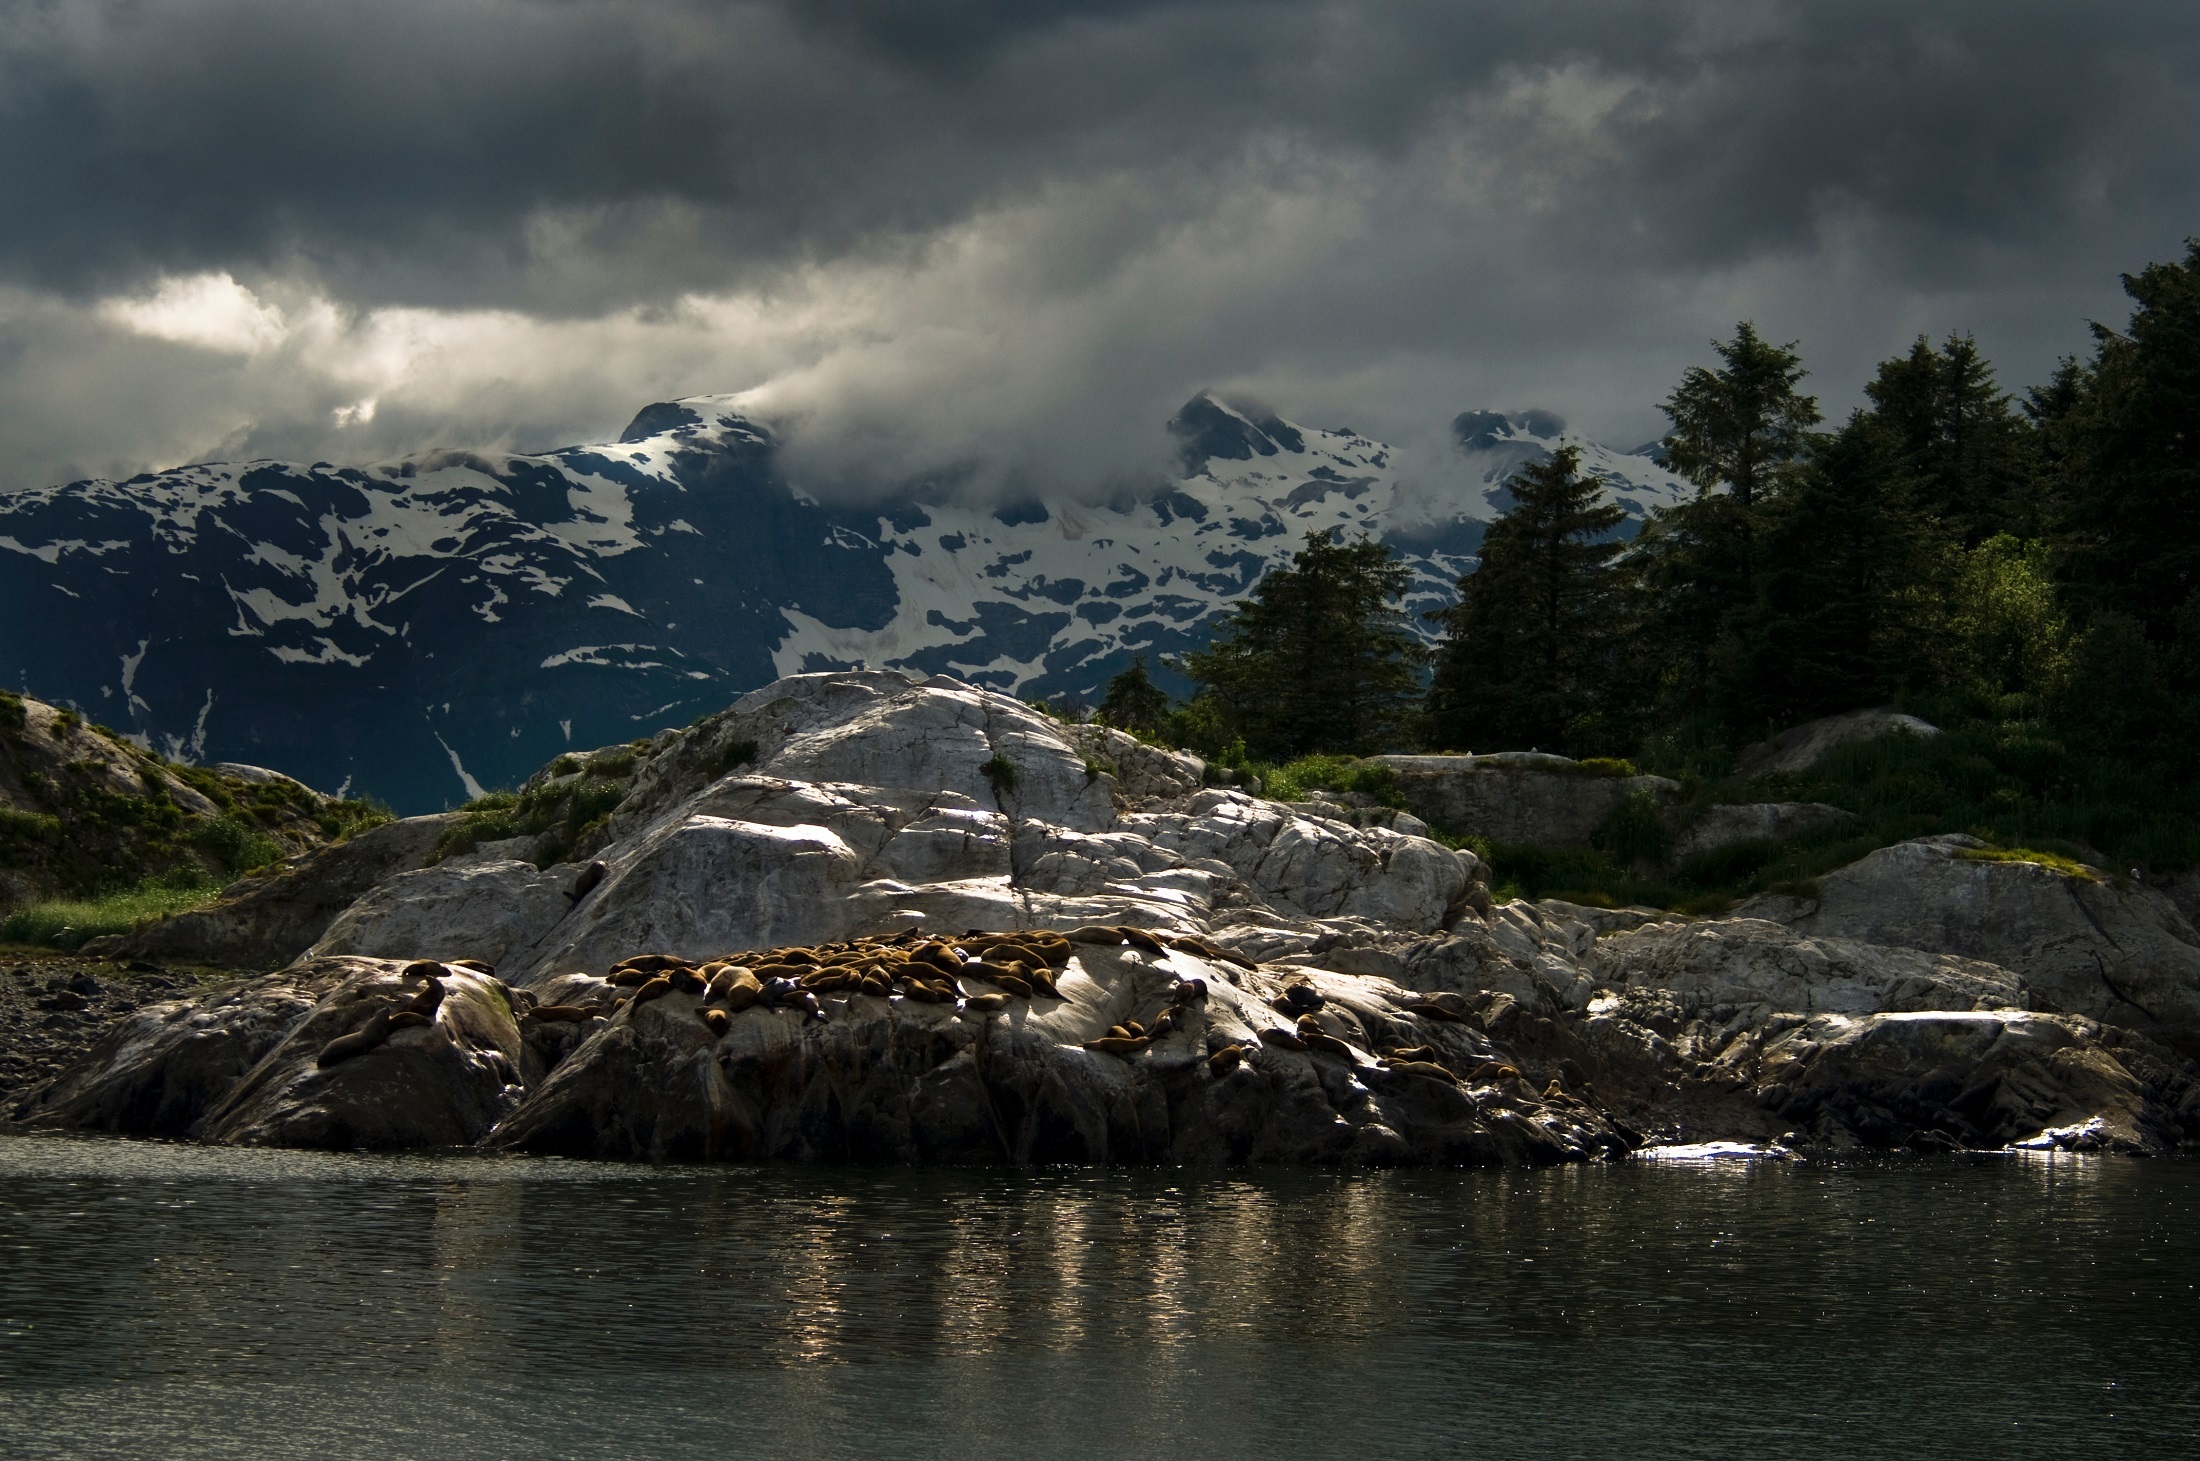
highland, mountainous landforms, mountain, nature, landform, geographical feature, wilderness, cloud, water, lake, loch, rock, reflection, mountain range, landscape, sea, fjord